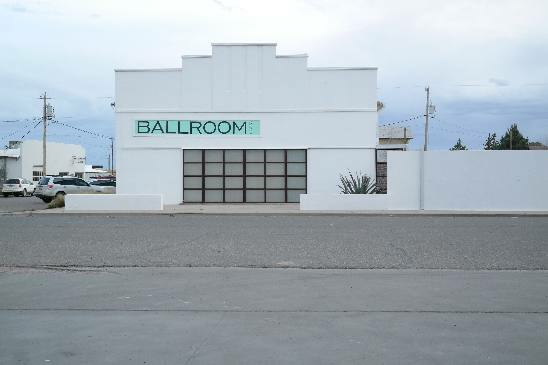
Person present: No